Longhai, Zhangzhou

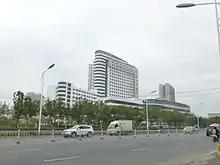
Longhai Hospital No. 1

Longhai's 12 towns are , Haicheng, Jiaomei, Baishui, , , Gangwei, , , , , and .